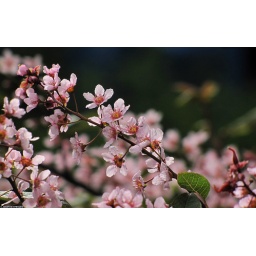
20100517_13 Pink flowers on an ornamental tree in Gothenburg, Sweden